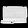
Label: Bag